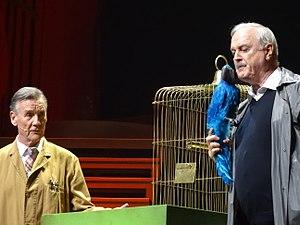
Le Perroquet mort, également appelé Le Sketch du perroquet, est un sketch des Monty Python apparaissant dans le huitième épisode de la première saison du Flying Circus, et un des plus célèbres sketches du sextuor.